List of Gotham (franchise) characters

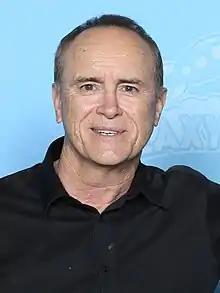
Jeffrey Combs

Hitman (portrayed by Hakeem Kae-Kazim) – An unidentified hitman-for-hire who stole the identity of Richard Gladwell upon murdering him. Using Richard's trademark telescopic weapon, the hitman was responsible for killing Councilman Ron Jenkins and his aide on Sal Maroni's orders. Then he burned Councilman Zeller alive on the Arkham Asylum grounds under Carmine Falcone's orders. Before he can kill Aubrey James on Sal Maroni's orders, the hitman is gunned down by James Gordon and Harvey Bullock.